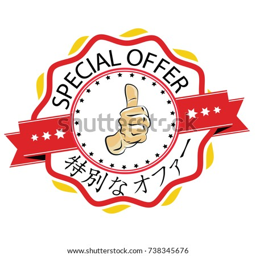
special offer - printable stamp with the text written in human language and interest .